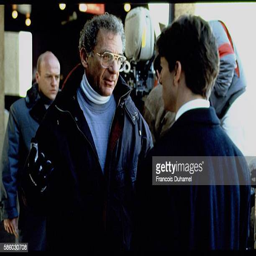
actor with film director on the set of his movie